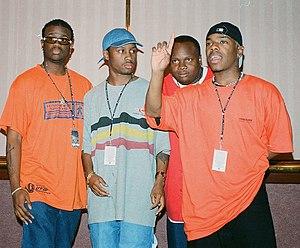
Dru Hill est un quartette devenu quintette rnb, soul et gospel américain établi à Baltimore, Maryland et spécialiste en slow jams.